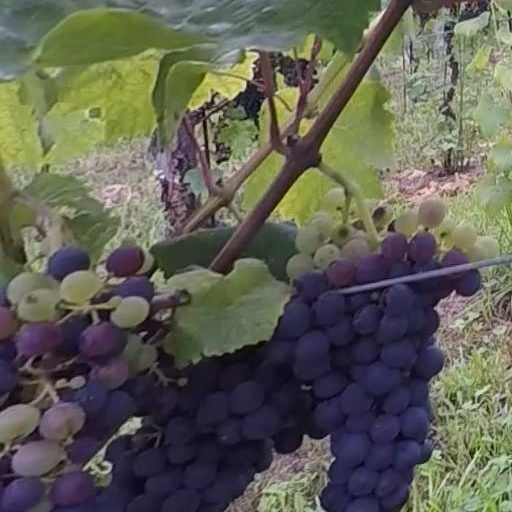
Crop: grape